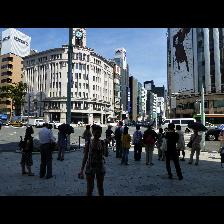
Label: Human